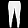
Label: Trouser